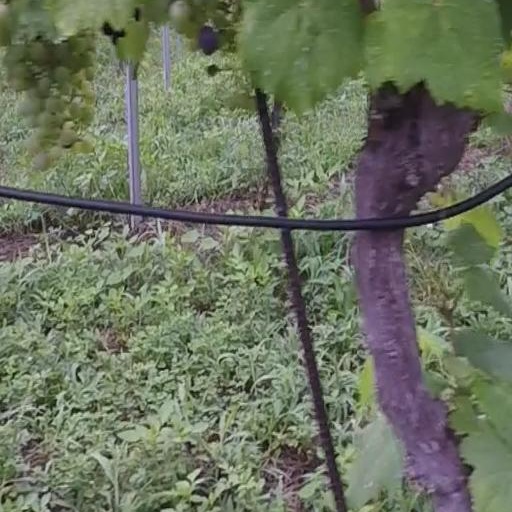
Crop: grape